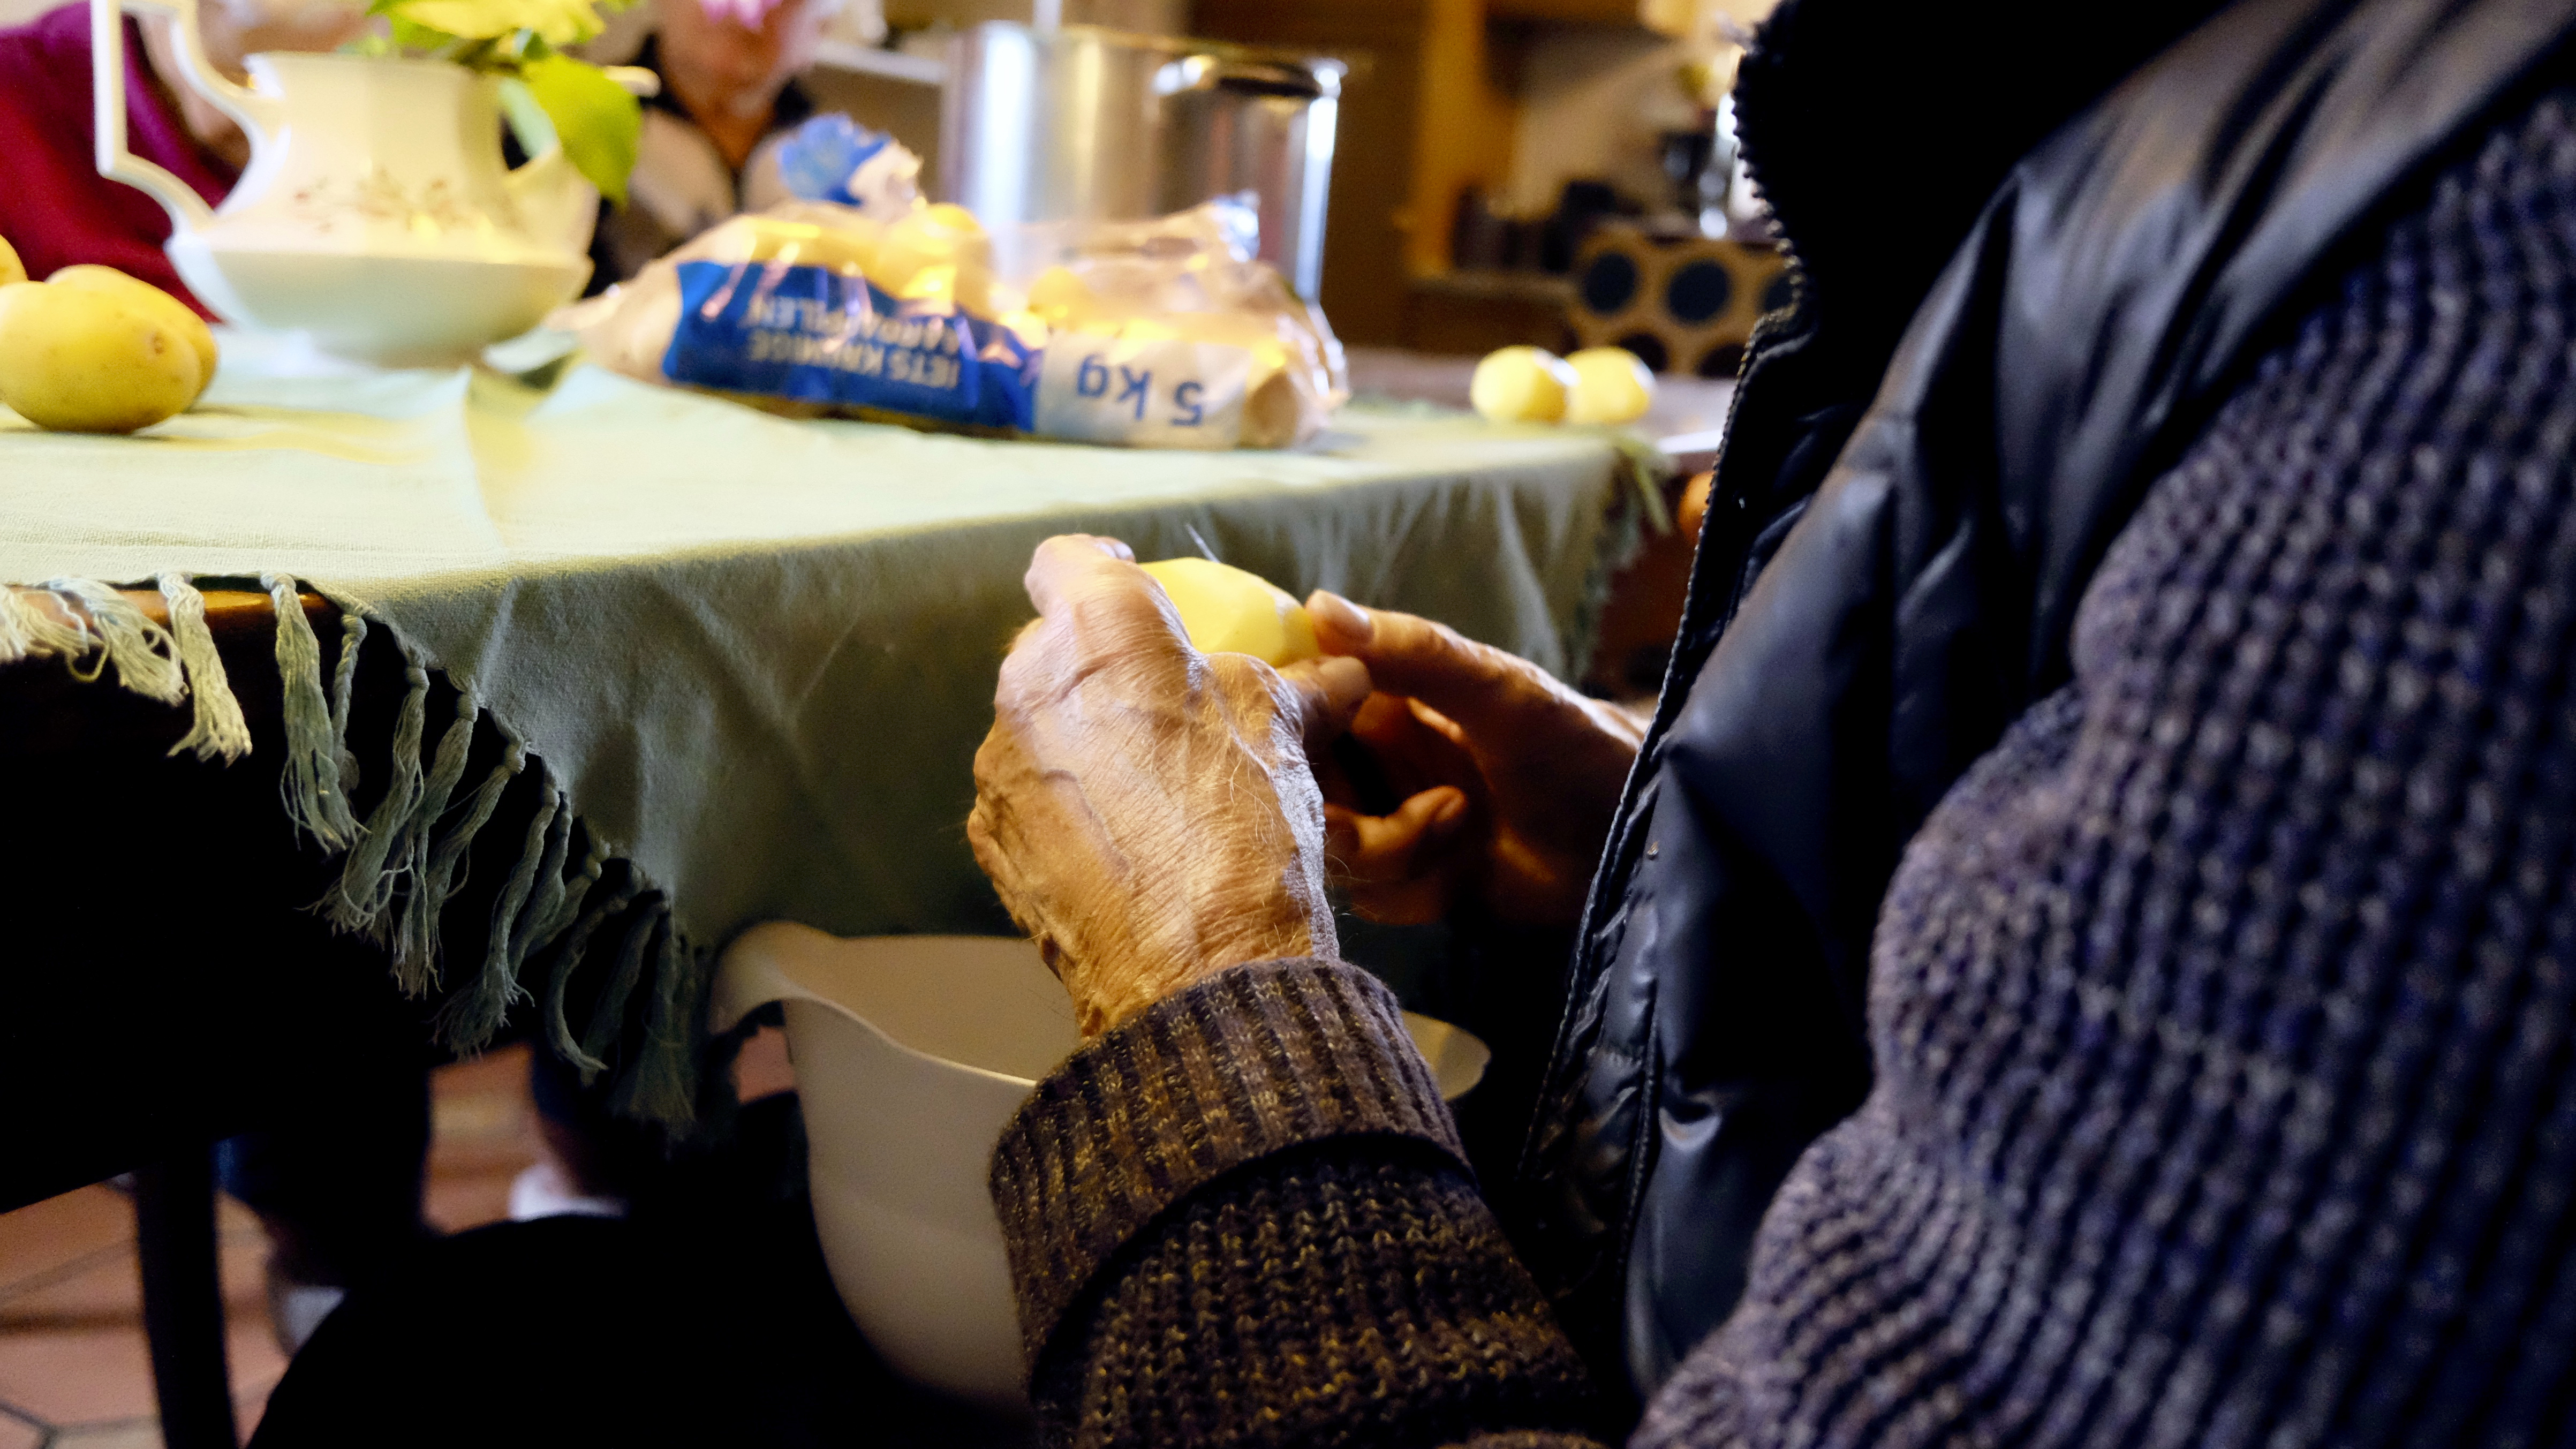
man, table, person, restaurant, old, meal, food, furniture, close up, peeling, adult, potatoes, brunch, sense, old person